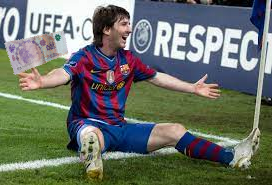
Denominación: 100